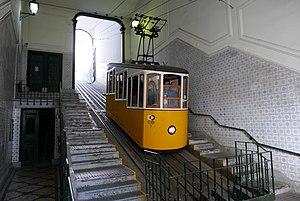
Funiculaire Da Bica
Le funiculaire de Bica est un funiculaire de Lisbonne, qui relie la Calçada do Combro/Rua do Loreto et la Rua de S. Paulo. Carris en est la société exploitante.